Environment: real
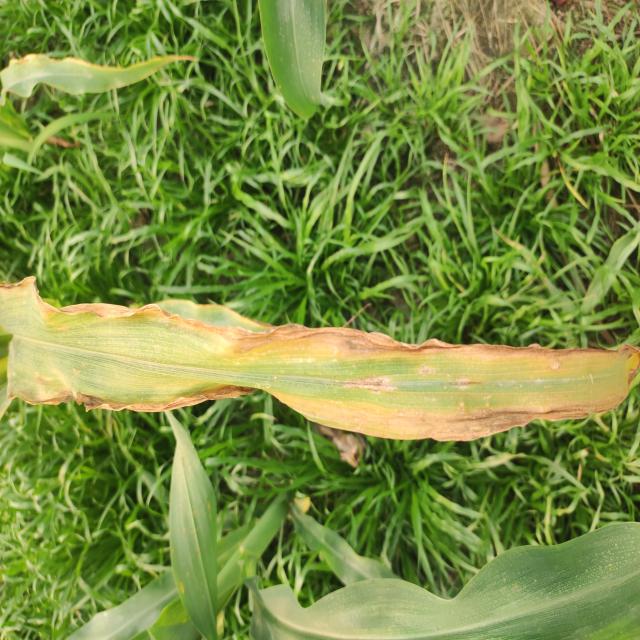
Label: potassium_deficiency